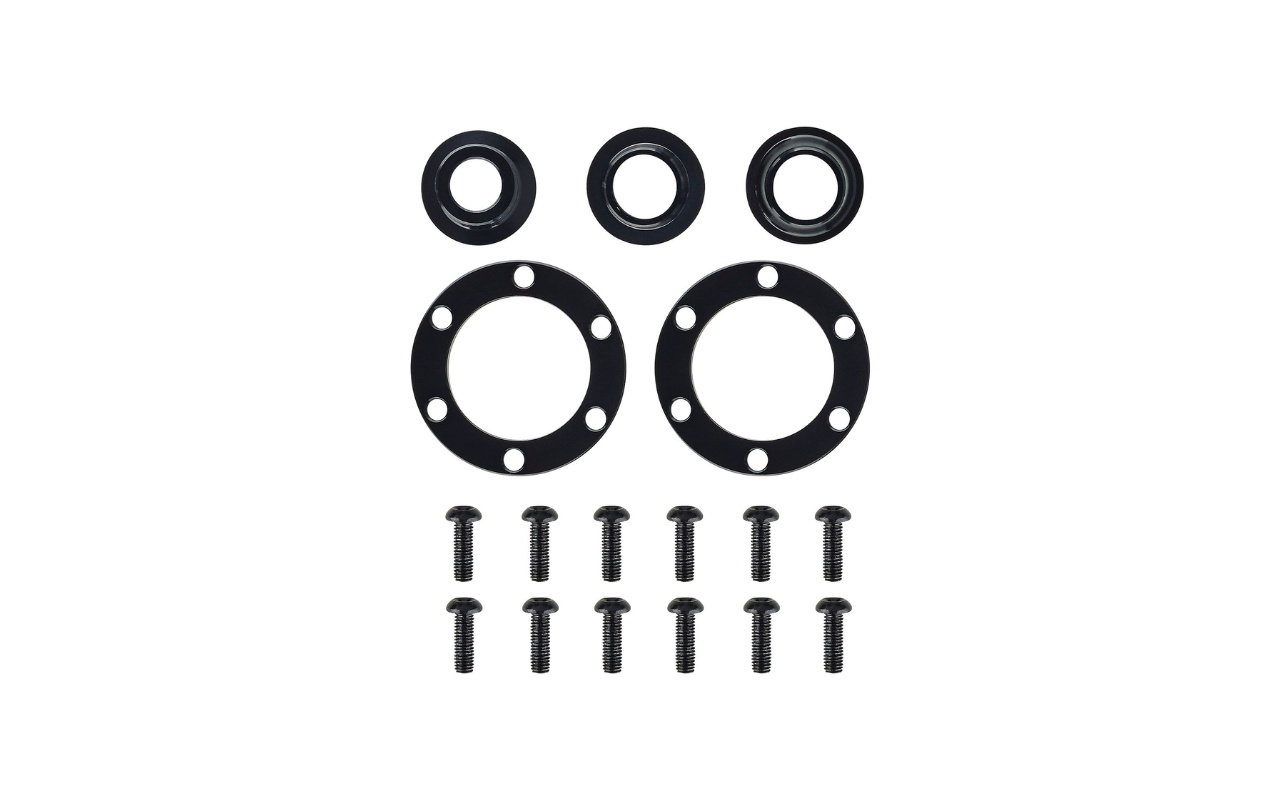
Roval Boost Conversion Kit
Convert exisiting Roval wheels with 142 or 142+ to be used with Boost spacing (110 /148mm) suspension forks and frames. Kits include front and rear hub end caps, rotor spacers, and kit specific rotor bolts. Compatible with select MY13-16 Roval Wheels. Choose the appropriate SKU for each wheelset. Each conversion kit requires the existing rear wheel to be re-dished to center. Consult an authorized dealer to perform this operation
Brand: Specialized
Category: Sporting Goods > Outdoor Recreation > Cycling > Bicycle Parts > Bicycle Wheel Parts